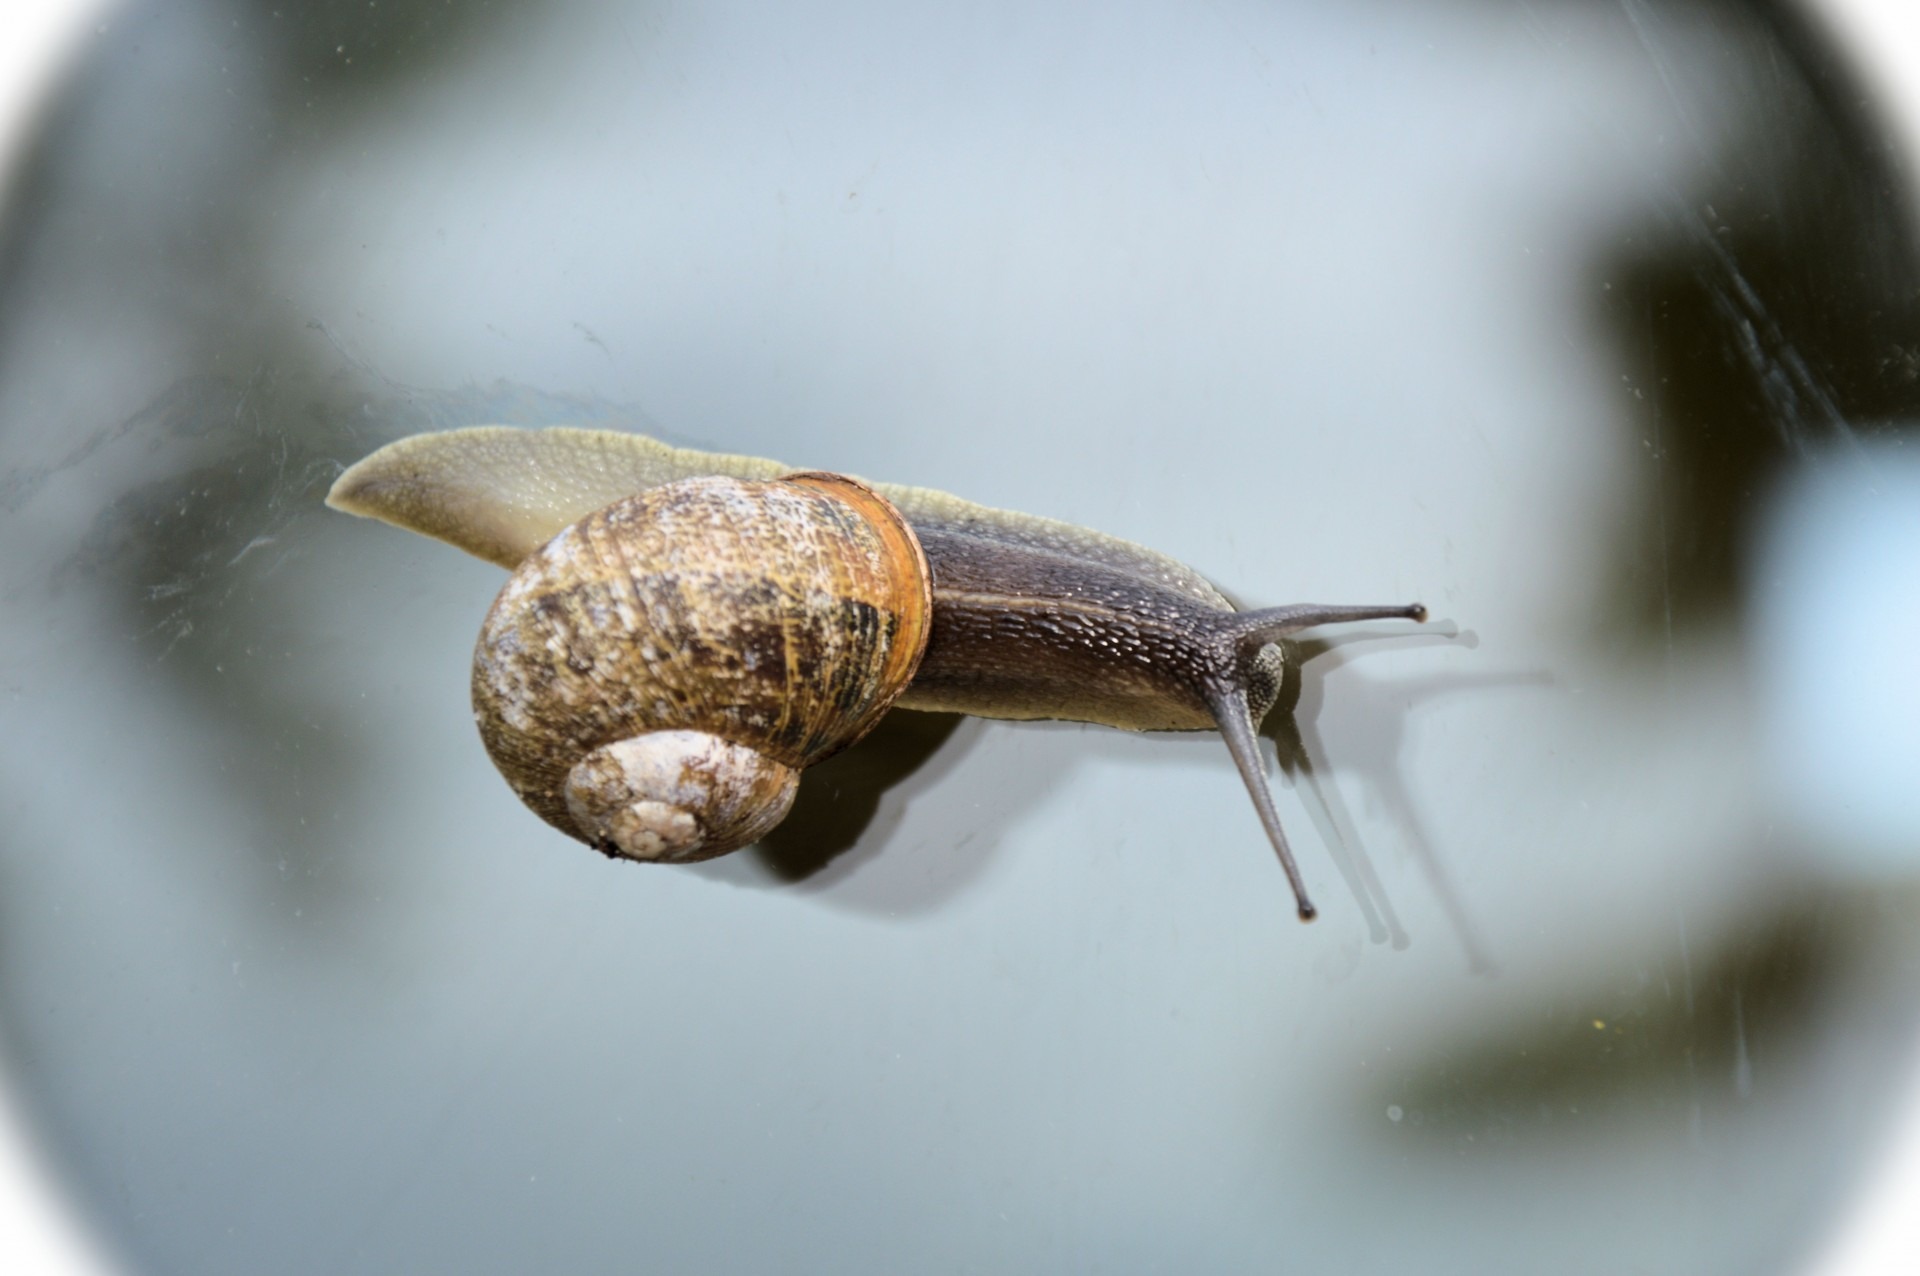
nature, photography, window, home, animal, garden, fauna, invertebrate, close up, snail, molluscs, macro photography, snails and slugs